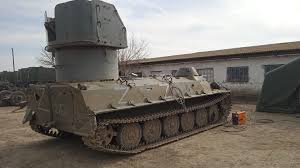
Label: MT_LB